John W. Gibson House

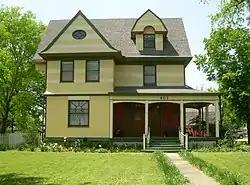

The John W. Gibson House, constructed in 1896, is a three-story Dutch Colonial Style Home owned and built by John Gibson, cattleman and banker. It was listed on the National Register of Historic Places in 1982. The house is one of the oldest pre-statehood houses in Wagoner. Gibson was president of the First National Bank in Wagoner for 26 years.